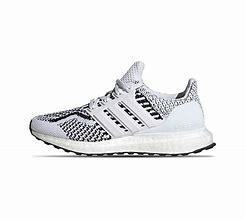
Brand: Adidas
Model: Ultraboost 5 DNA